Storm Desmond

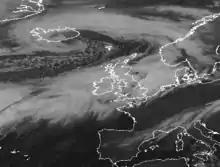
IR Satellite image of low Desmond centred close to Iceland

There was major disruption to rail services in the north of England and in Scotland on 5 and 6 December, affecting services operated by Abellio ScotRail, First TransPennine Express, Northern Rail and Virgin Trains West Coast, as well as the "Caledonian Sleeper". As a result of flooding and landslides along the West Coast Main Line (WCML) between Preston and Carlisle, all services between northern England and Scotland via the WCML were suspended on 6 December, with passengers advised not to travel.